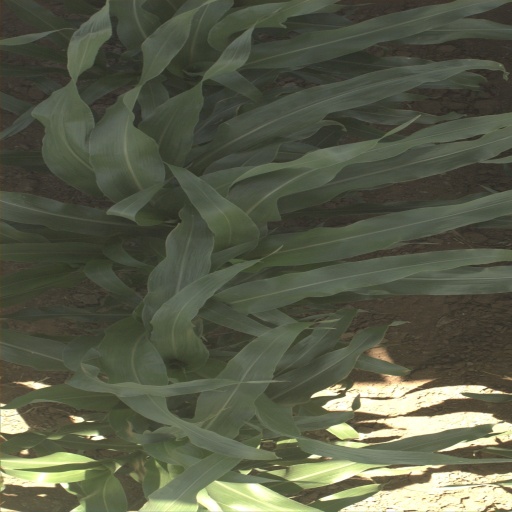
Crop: sorghum